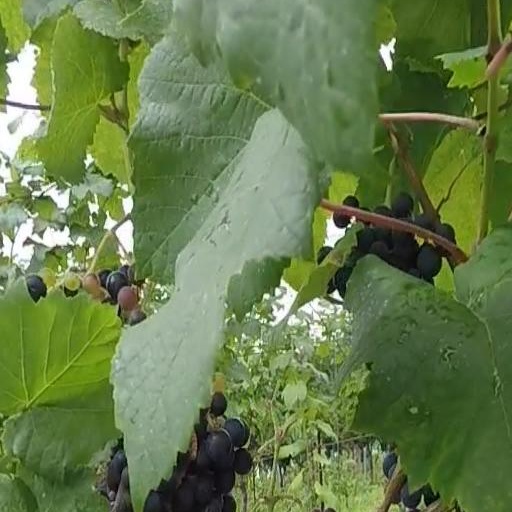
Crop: grape